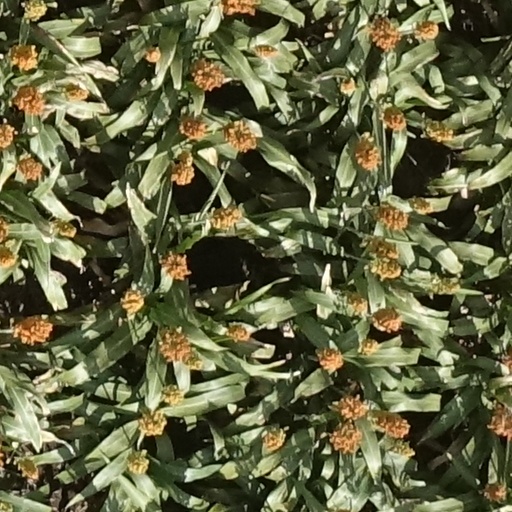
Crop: sorghum